Claiborne Avenue

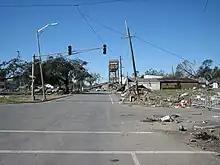
Claiborne Avenue, looking towards still closed bridge over the Industrial Canal after Hurricane Katrina

Claiborne Avenue was once a neutral ground and main street for Tremé, the oldest African-American neighborhood in the United States. In the 1950s, this avenue served as a community space lined with large oak trees and azalea gardens. During Carnival season, families would camp out, barbecue, and wait for the Mardi Gras parades to pass by. Due to racial segregation and Jim Crow laws in the South, African-Americans were not permitted to shop at white-owned stores. This resulted in the birth of the African American business district on Claiborne Avenue. This historic strip included a plethora of booming African American-owned businesses such as: theaters, drug stores, insurance companies, restaurants, and toy stores that occupied the space. At the intersection of St. Bernard Avenue and Claiborne was the St. Bernard Circle. The intersection bustled with activity around the famous Circle Food Store in New Orleans' historic Seventh Ward. This store was incorporated in 1938 and was New Orleans' first African American-owned full-service grocery store. The Circle Food Store provided groceries—"It stocked local staple foods and was even known to carry wild game"—a pharmacy, a doctor, a dentist, a chiropractor, check cashing and banking, and a place to buy school uniforms.